Overijssel

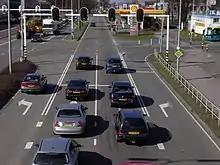
Rijksweg N35 "Ceintuurbaan" in Zwolle

Overijssel is an important transit province to and from Germany and the northeast of the Netherlands. There are three main motorways in Overijssel, the A1, A28, and the A35/N35. Other major trunk roads are the N18, A32, N36, N48 and N50. In addition, the province manages a large number of provincial roads of major and minor importance.